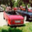
Label: automobile